Gustav Kirchhoff

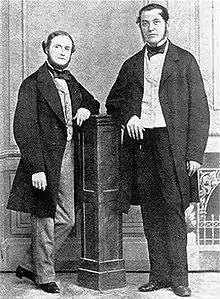
Black-and-white image of two middle-aged men, either one leaning with one elbow on a wooden column in the middle. Both wear long jackets, and the shorter man on the left has a beard.

Kirchhoff formulated his circuit laws, which are now ubiquitous in electrical engineering, in 1845, while he was still a student. He completed this study as a seminar exercise; it later became his doctoral dissertation. He was called to the University of Heidelberg in 1854, where he collaborated in spectroscopic work with Robert Bunsen. In 1857, he calculated that an electric signal in a resistanceless wire travels along the wire at the speed of light. He proposed his law of thermal radiation in 1859, and gave a proof in 1861. Together Kirchhoff and Bunsen improved on Joseph von Fraunhofer's 1814 spectroscope, which Kirchhoff used to pioneer the identification of the elements in the Sun, showing in 1859 that the Sun contains sodium. He and Bunsen discovered caesium and rubidium in 1861. At Heidelberg he ran a mathematico-physical seminar, modelled on Franz Ernst Neumann's, with the mathematician Leo Koenigsberger. Among those who attended this seminar were Arthur Schuster and Sofia Kovalevskaya.